2012 Boston Red Sox season

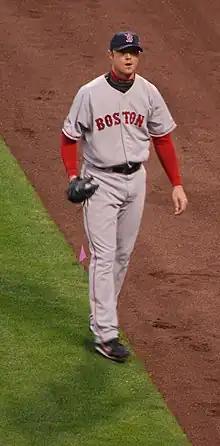
Opening Day starter Jon Lester

The Red Sox opened their 2012 season on April 5, 2012, against the Detroit Tigers. Tigers closer José Valverde recorded his first blown save since September 2, 2010, allowing the Red Sox to tie the game in the 9th inning, but the Tigers won, 3–2, on a game-winning single by Austin Jackson.